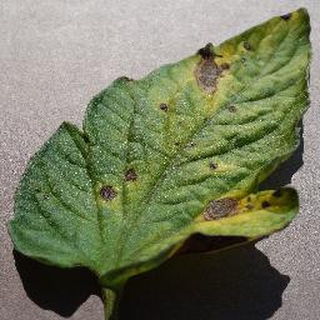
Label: tomato_early_blight